Richard Tonson

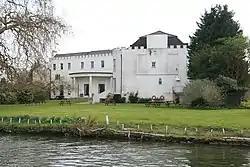
Bray Film Studios in 2007

Richard Tonson (1717–1772) was an English politician. He was Member of Parliament for Wallingford (1747–1754) and New Windsor (1768–1772).